Liniment

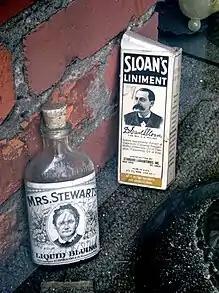
Sloan's Liniment (right) was once a popular over-the-counter drug.

Liniment (from , meaning "to smear, anoint"), also called embrocation and heat rub, is a medicated topical preparation for application to the skin. Some liniments have a viscosity similar to that of water; others are lotion or balm; still, others are in transdermal patches, soft solid sticks, and sprays. Liniment usually is rubbed into the skin, which the active ingredients penetrate.